Bramerton Street

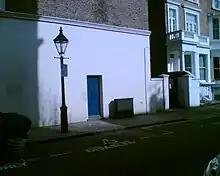
Entrance to the Gateways Club, originally green

The Gateways Club, a lesbian nightclub was based on the corner with King's Road, but with its entrance in Bramerton Street from 1931 to 1985, and was the longest-surviving such club in the world.